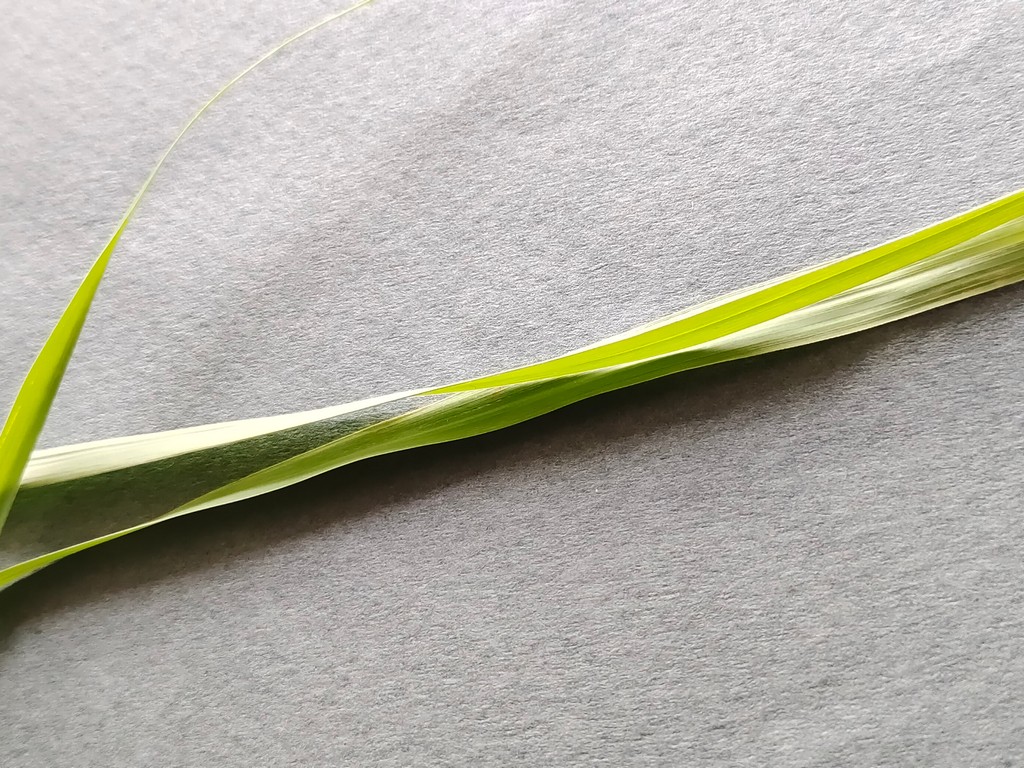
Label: Healthy